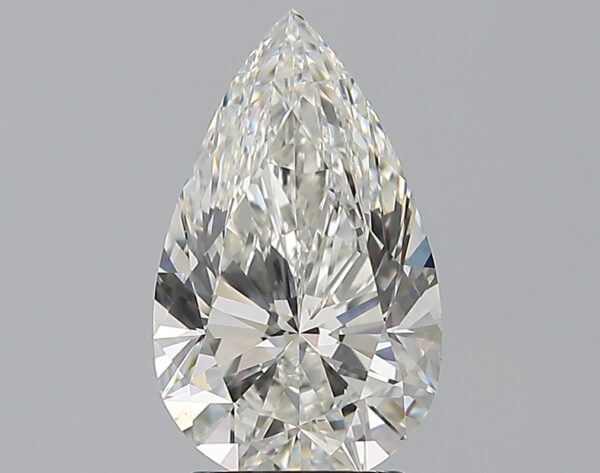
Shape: pear
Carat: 2.4
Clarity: VS1
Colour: G
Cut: EX
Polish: EX
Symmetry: EX
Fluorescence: M
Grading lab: GIA
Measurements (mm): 12.09 x 7.32 x 4.53